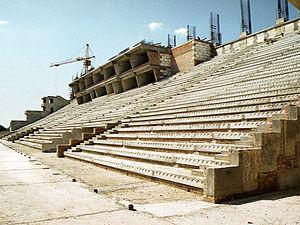
Le Complexe sportif Sheriff est un ensemble sportif situé à Tiraspol dans la région de Transnistrie en Moldavie. Le complexe s'étend sur plus de 40 hectares, et comprend la Bolshaya Sportivnaya Arena, la Malaya Sportivnaya Arena, 8 terrains d'entrainement, un stade couvert de 3 500 places, les logements pour les joueurs, un hôtel 5 étoiles et un centre de formation.